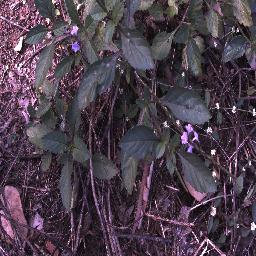
Label: snake_weed